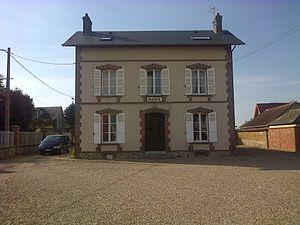
Mairie de Sainte Marie de Vatimesnil
Sainte-Marie-de-Vatimesnil est une commune française située dans le département de l'Eure, en région Normandie.